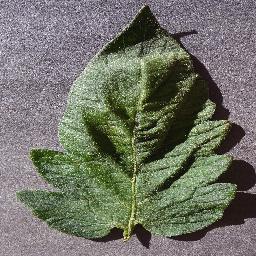
Label: Tomato___healthy